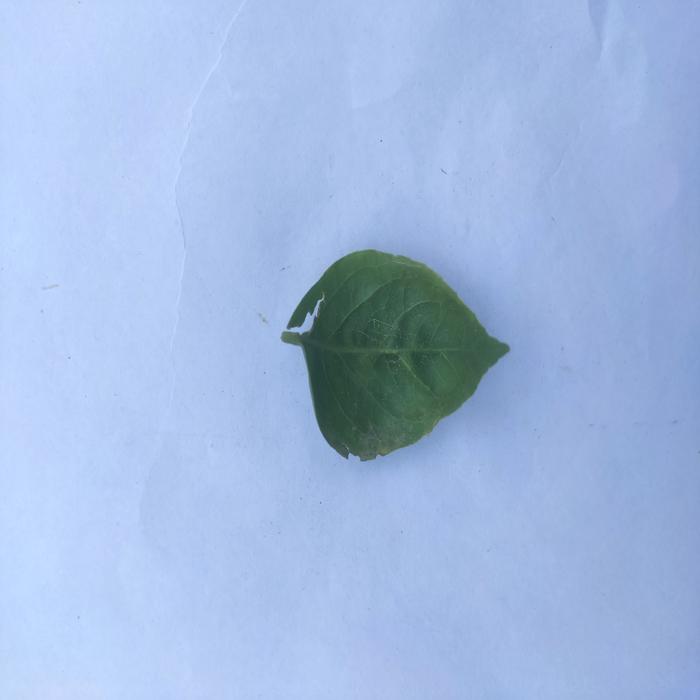
Crop: Aegle Marmelos
Leaf condition: Leaf_Curl